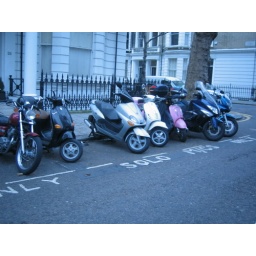
parked bikes in notting hill